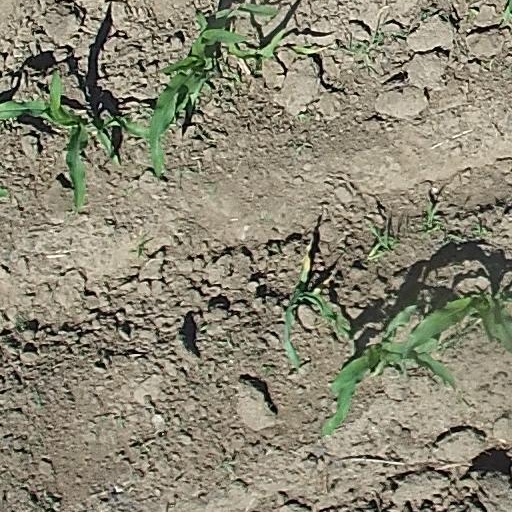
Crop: maize; corn